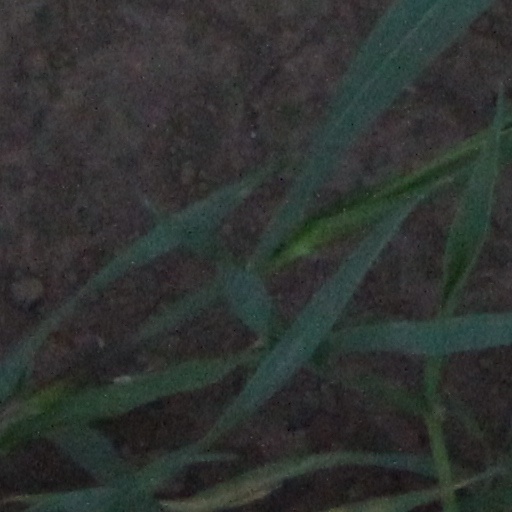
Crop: wheat